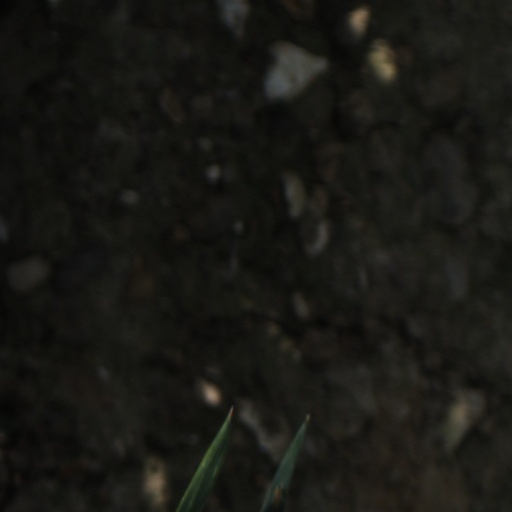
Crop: wheat